Perrin Air Force Station

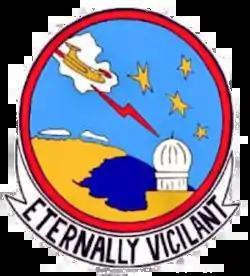
Emblem of the 745th Aircraft Control and Warning Squadron

Perrin Air Force Station (ADC ID: RP-78, NORAD ID: Z-78) is a closed United States Air Force General Surveillance Radar station. It is located southeast of North Texas Regional Airport, Texas. It was closed in 1971.